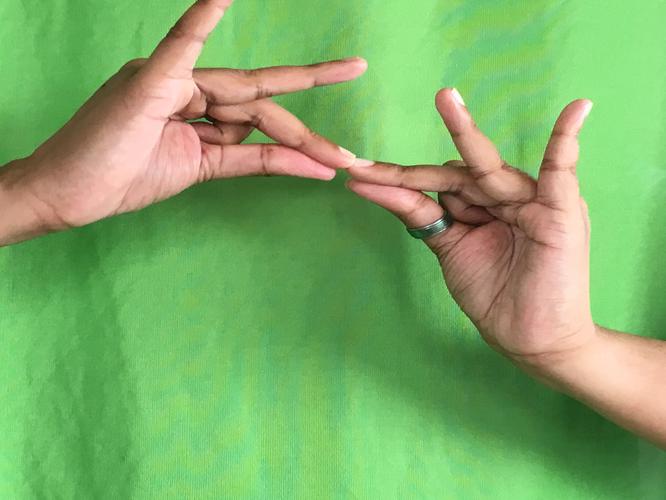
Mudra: Sakata
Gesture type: double_hand